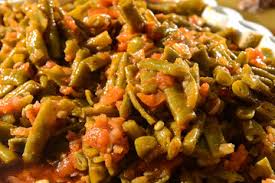
Yemek: taze_fasulye